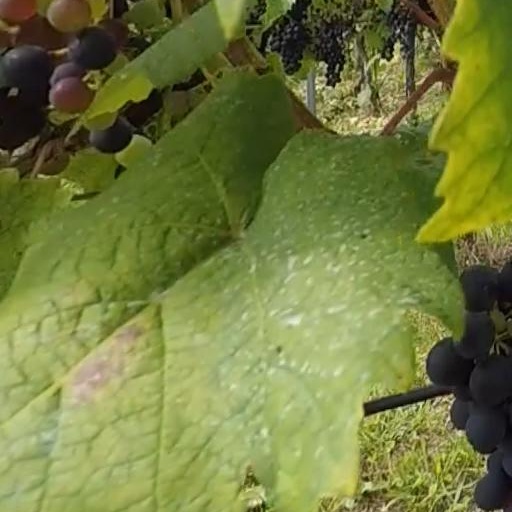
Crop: grape